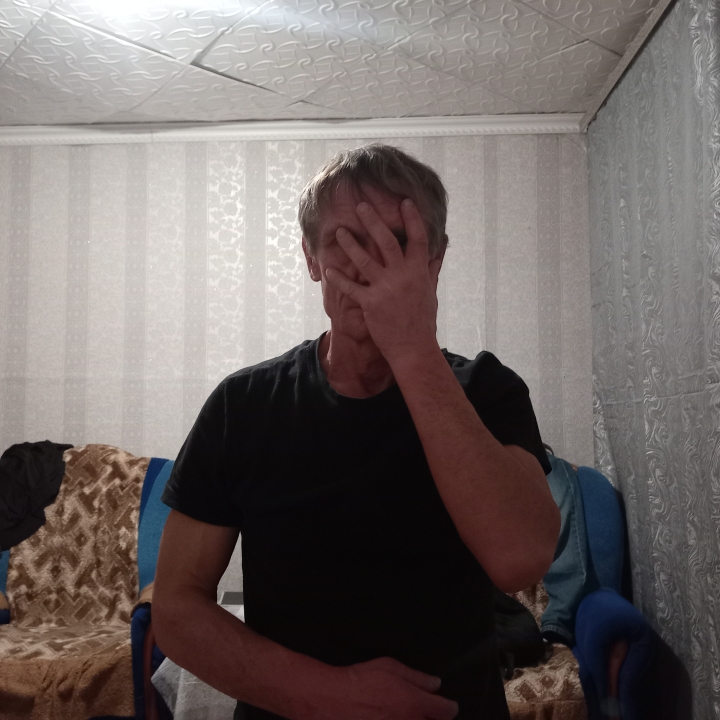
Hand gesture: no_gesture